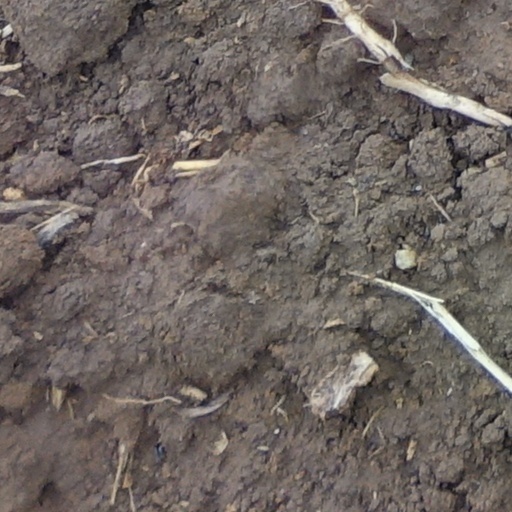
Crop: wheat